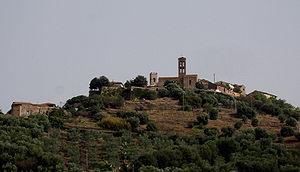
Montepescali est une frazione de la commune de Grosseto, en Toscane, Italie.